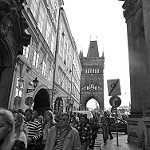
Label: B & W